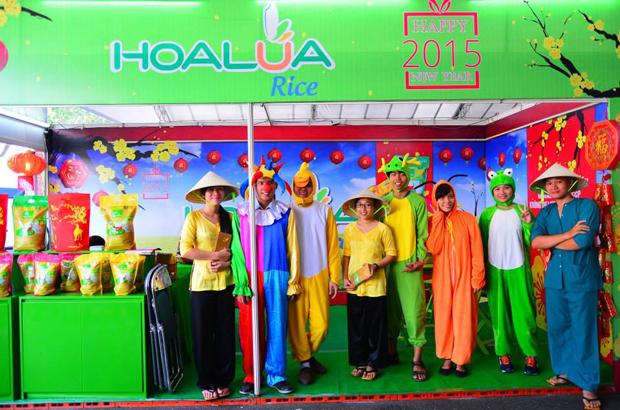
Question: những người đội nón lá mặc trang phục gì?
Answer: những người đội nón lá mặc đồ bà ba